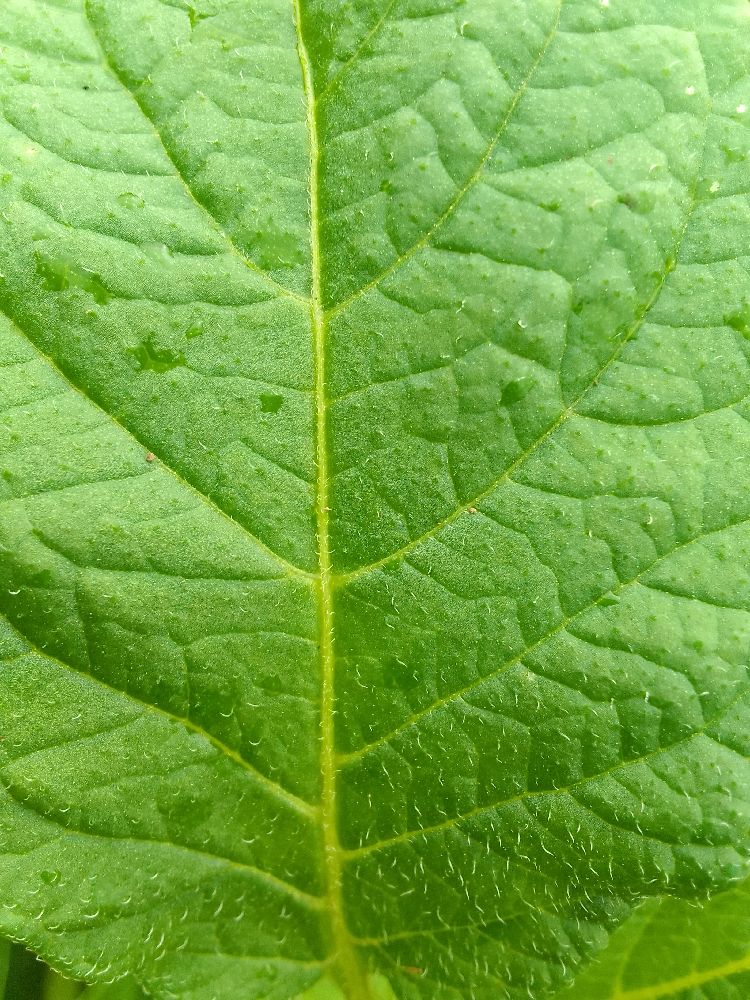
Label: Healthy